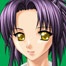
Portrait style: Anime Portrait